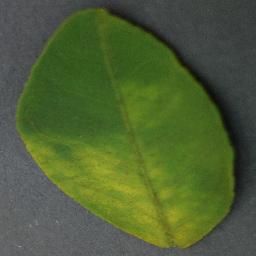
Label: Orange___Haunglongbing_(Citrus_greening)